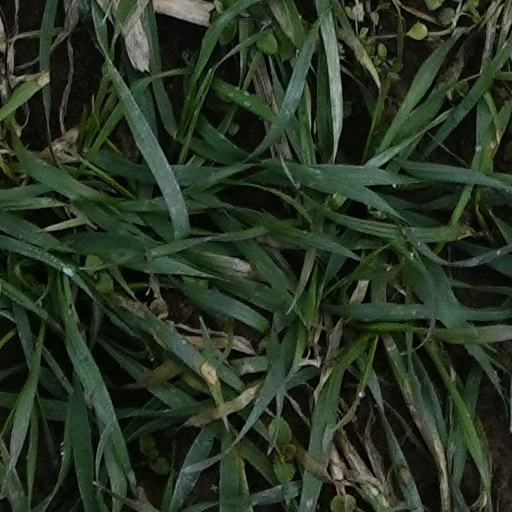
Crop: wheat